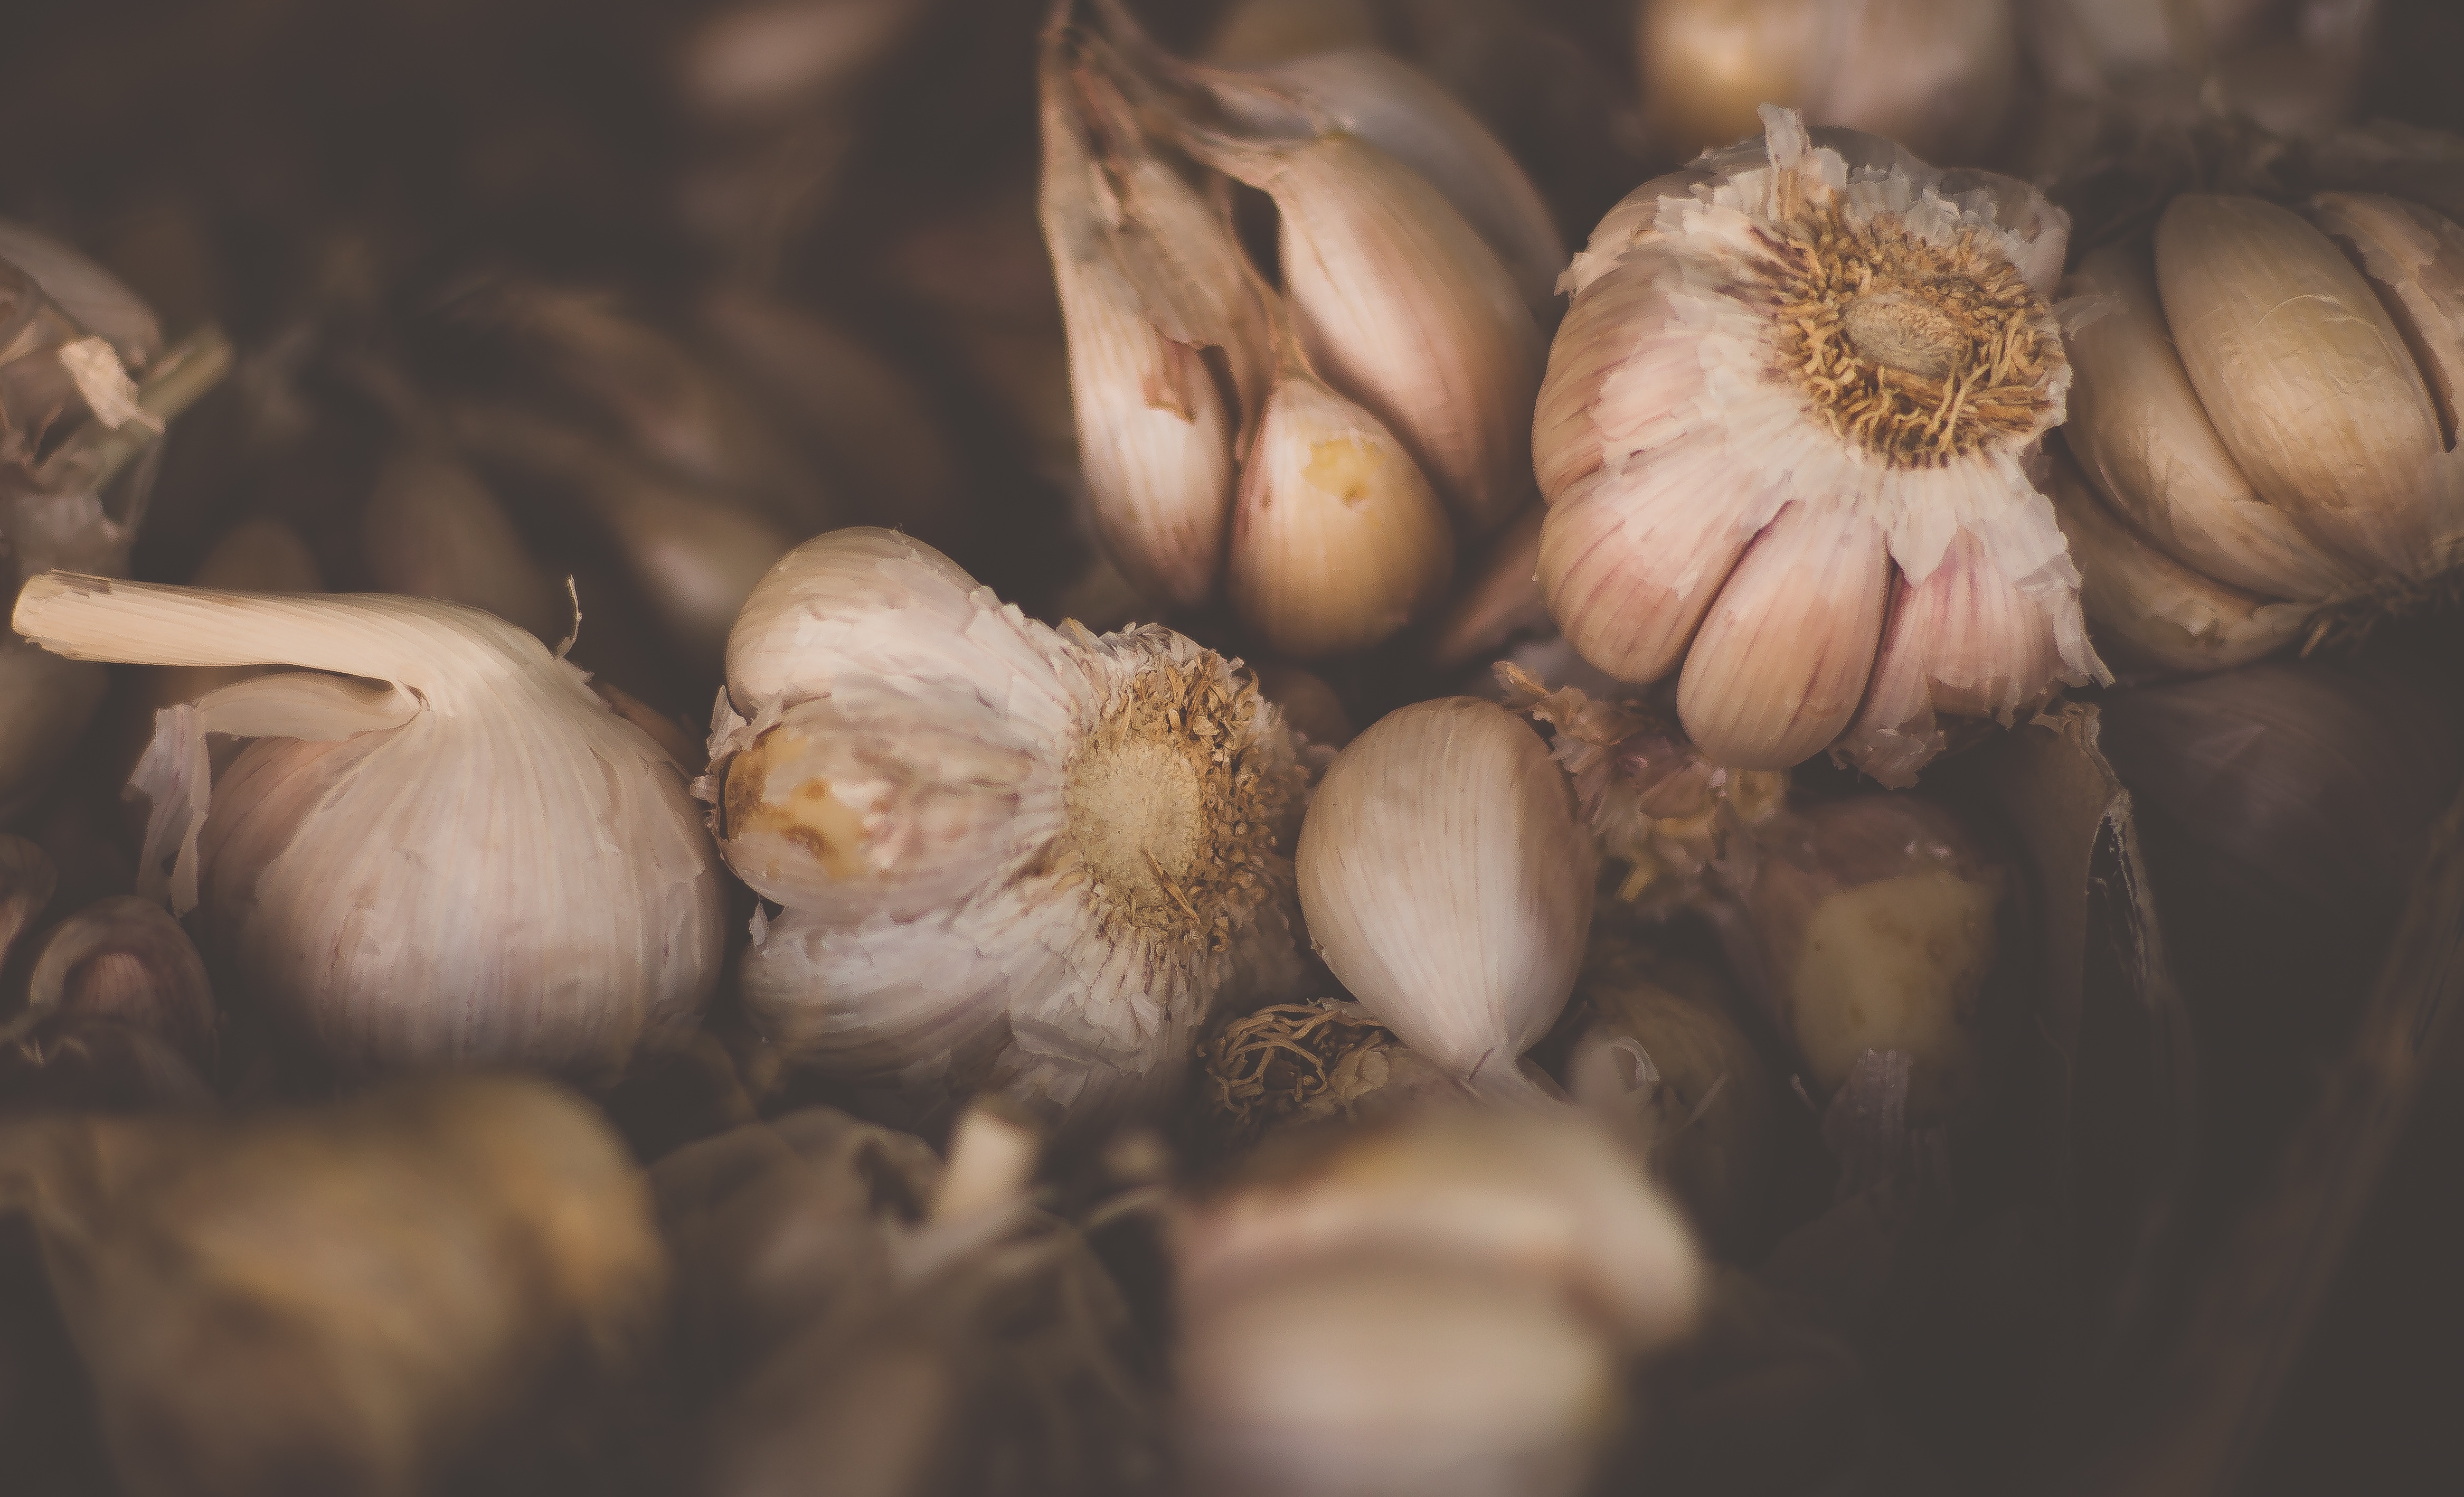
plant, flower, food, garlic, produce, vegetable, bulb, autumn, flora, close up, clove, garlic clove, macro photography, flowering plant, shallot, grass family, land plant, onion genus